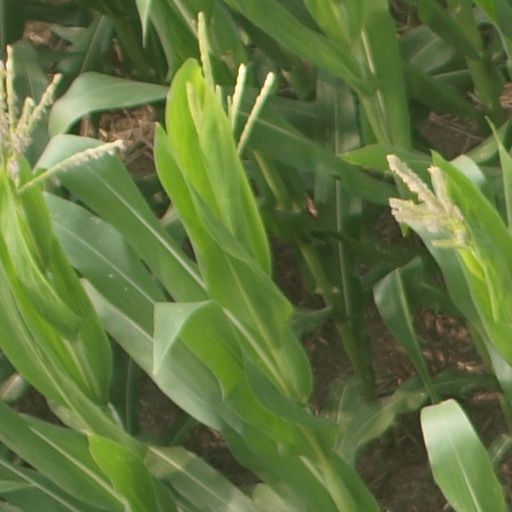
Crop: maize; corn